Leopaard CS3

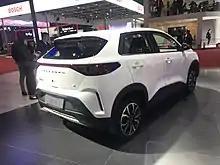
Leopaard CS3 BEV rear

The Leopaard CS3 was originally launched as a concept during the 2018 Beijing Auto Show, and was introduced again during the 2019 Shanghai Auto Show as a prototype with the Chinese name Bingge (缤歌) being revealed at the same time. The CS3 BEV is powered by a 68 hp (50 kW) permanent magnet motor, and in equipped with a battery with a capacity of 30.8kWh. The electric range tested by NEDC is 305 km.